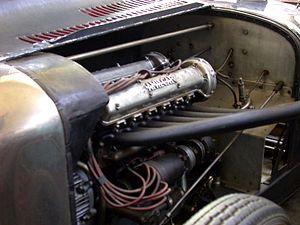
Amilcar est un ancien constructeur automobile français établi à Saint-Denis. La société, célèbre pour ses voitures sportives légères dans la catégorie des cyclecars, a produit des véhicules de 1921 à 1939.